Canton, South Dakota

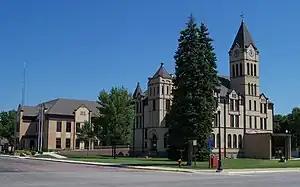
Lincoln County Courthouse.

The City of Canton operates under the council-manager form of government. Canton's governing body is made up of nine members. The Mayor is selected from and appointed by members of the City Commission. The Library Board oversees the operations of the Canton Public Library and appoints a Library Director. All services and programs provided by the library are overseen by the board. The Planning Commission is charged with overseeing the long-range planning of the community, including zoning issues, subdivisions and formulation of the Comprehensive Plan. The Planning Commission serves a vital role in recommending major policy changes to the governing body for the development of the community.